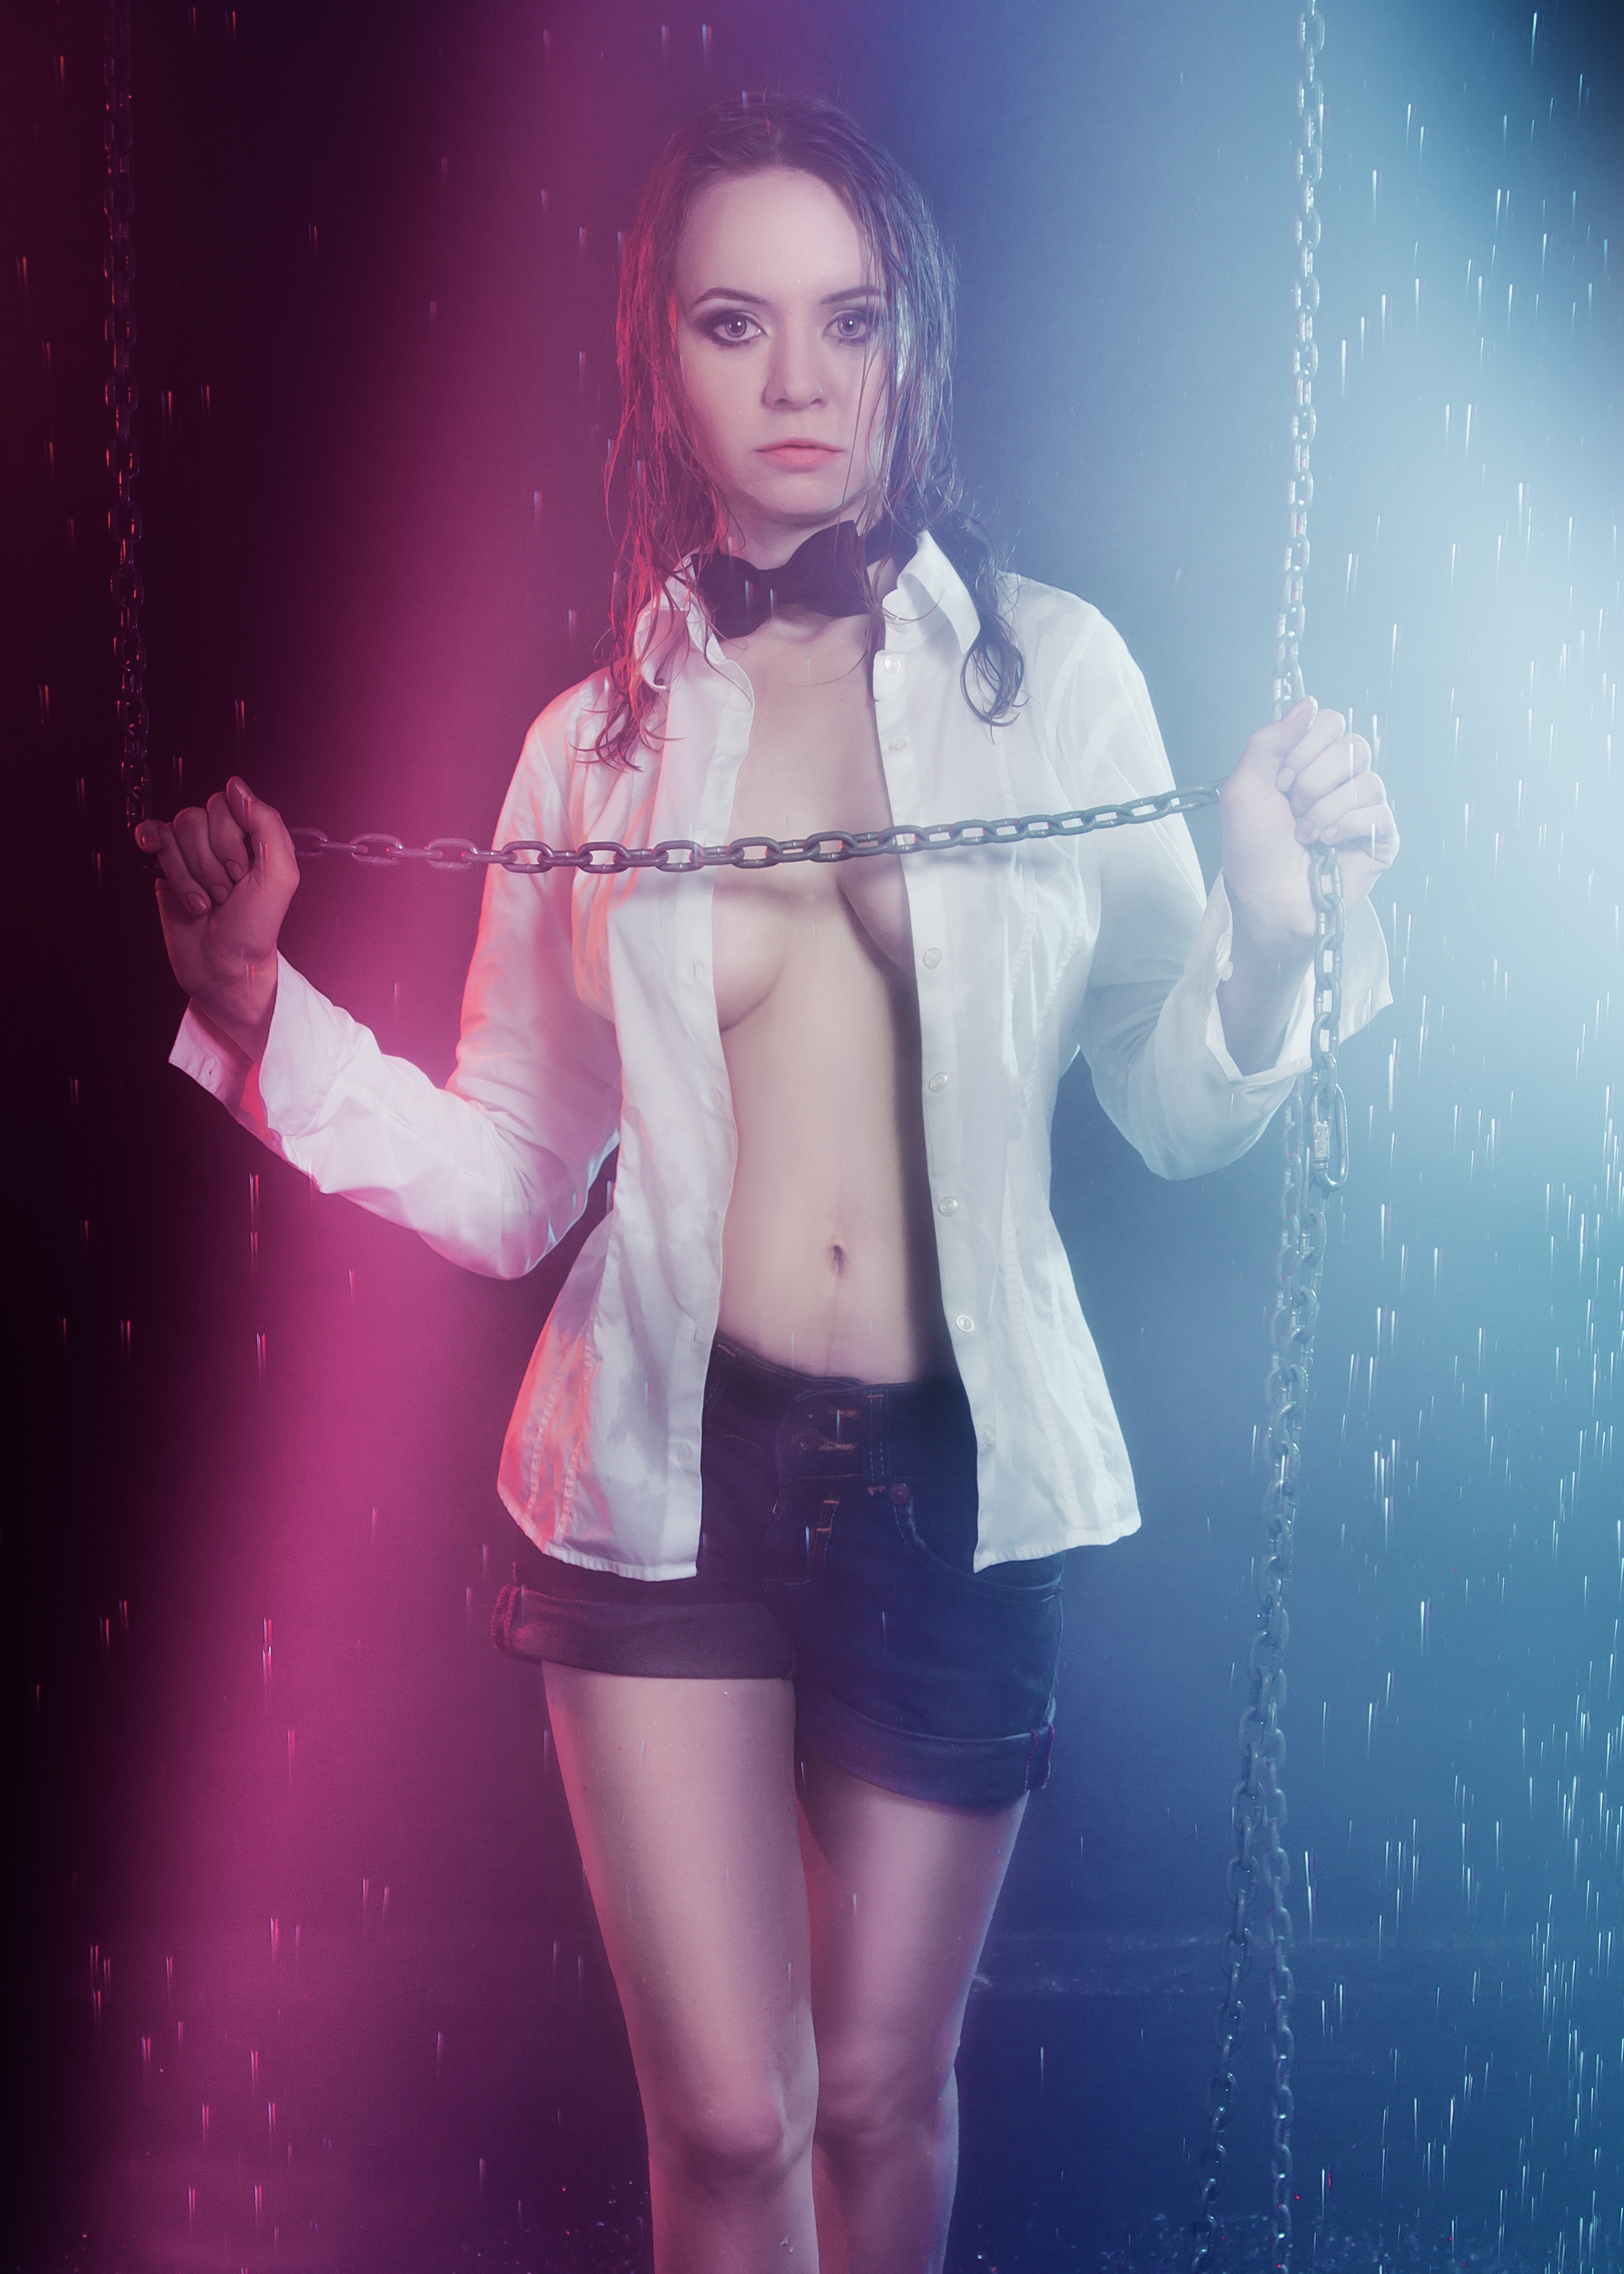
person, girl, hair, leather, photography, photographer, love, model, jeans, fashion, lady, linen, hands, legs, singing, skin, details, beauty, sexy, nude, image, keep, body, underwear, breast, erotic, photo shoot, wet girl, in the studio, grown up, in shirt, wet shirt